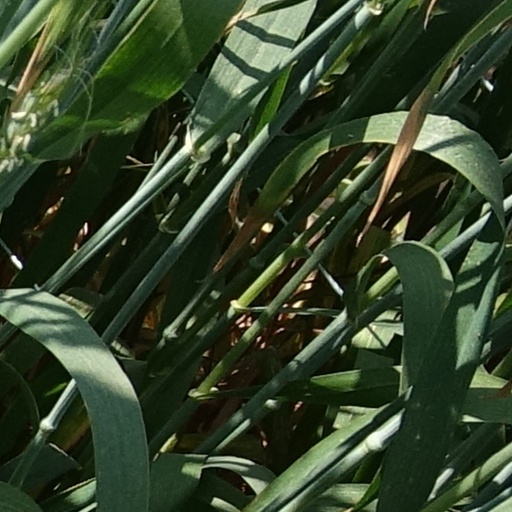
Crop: wheat